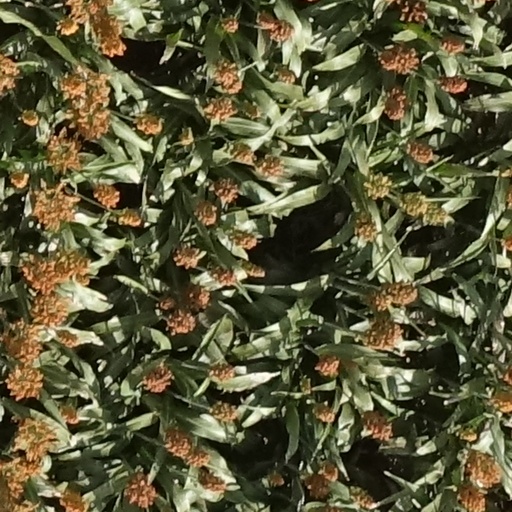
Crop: sorghum